Idaho Botanical Garden

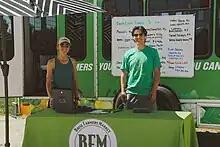

The Garden is partnering with City of Good and the Boise State Food Pantry to provide fresh herbs, vegetables, and plants to students this summer. City of Good volunteers come to the garden to harvest and distribute the produce, which is then available for free to any student enrolled in at least one credit at BSU. This partnership aims to raise awareness about food insecurity in the Boise area and provide students with access to fresh, healthy food options.